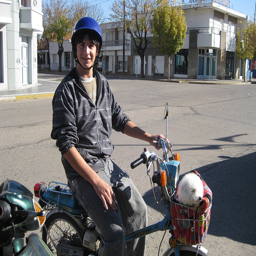
A guy on a very cool looking scooter by the road.
Boy on motorbike with small white dog in front basket
a man sitting on a scooter with a little basket in front of it
a boy is sitting on a bike with a dog
A boy on a motor bike with a basket on the front that has a dog in it.